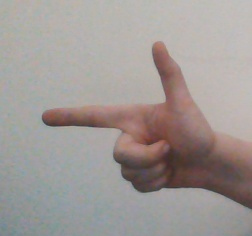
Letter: yaa